The Justice of Trajan and Herkinbald

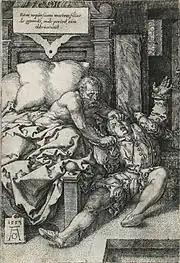
Heinrich Aldegrever, one of the "Little Masters" following Albrecht Dürer, depicting Herkinbald on his deathbed slaying his nephew guilty of rape.

The tapestry dates from about 1450. It measures 461 cm by 1053 cm (about 15 feet by 35 feet) and was probably woven in either Tournai or Brussels, two important centres of tapestry manufacture and both associated with van der Weyden. It is a wall tapestry, woven in wool, silk, and gold and silver thread.